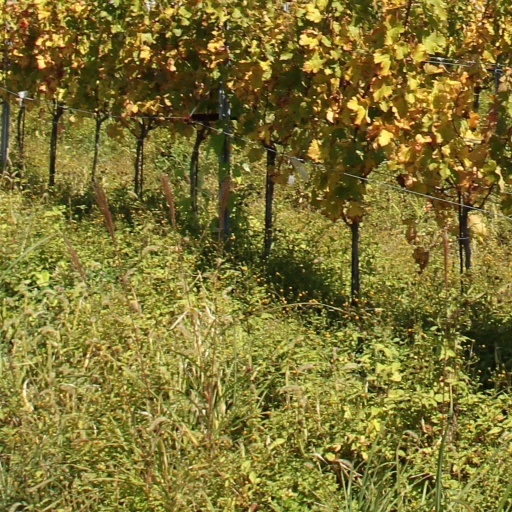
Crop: grape